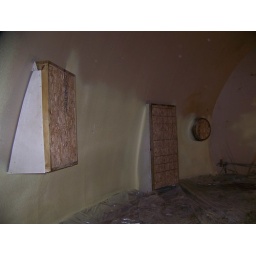
One bedroom inset with kitchen door in distance.